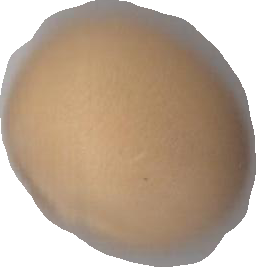
Variety: Grobogan